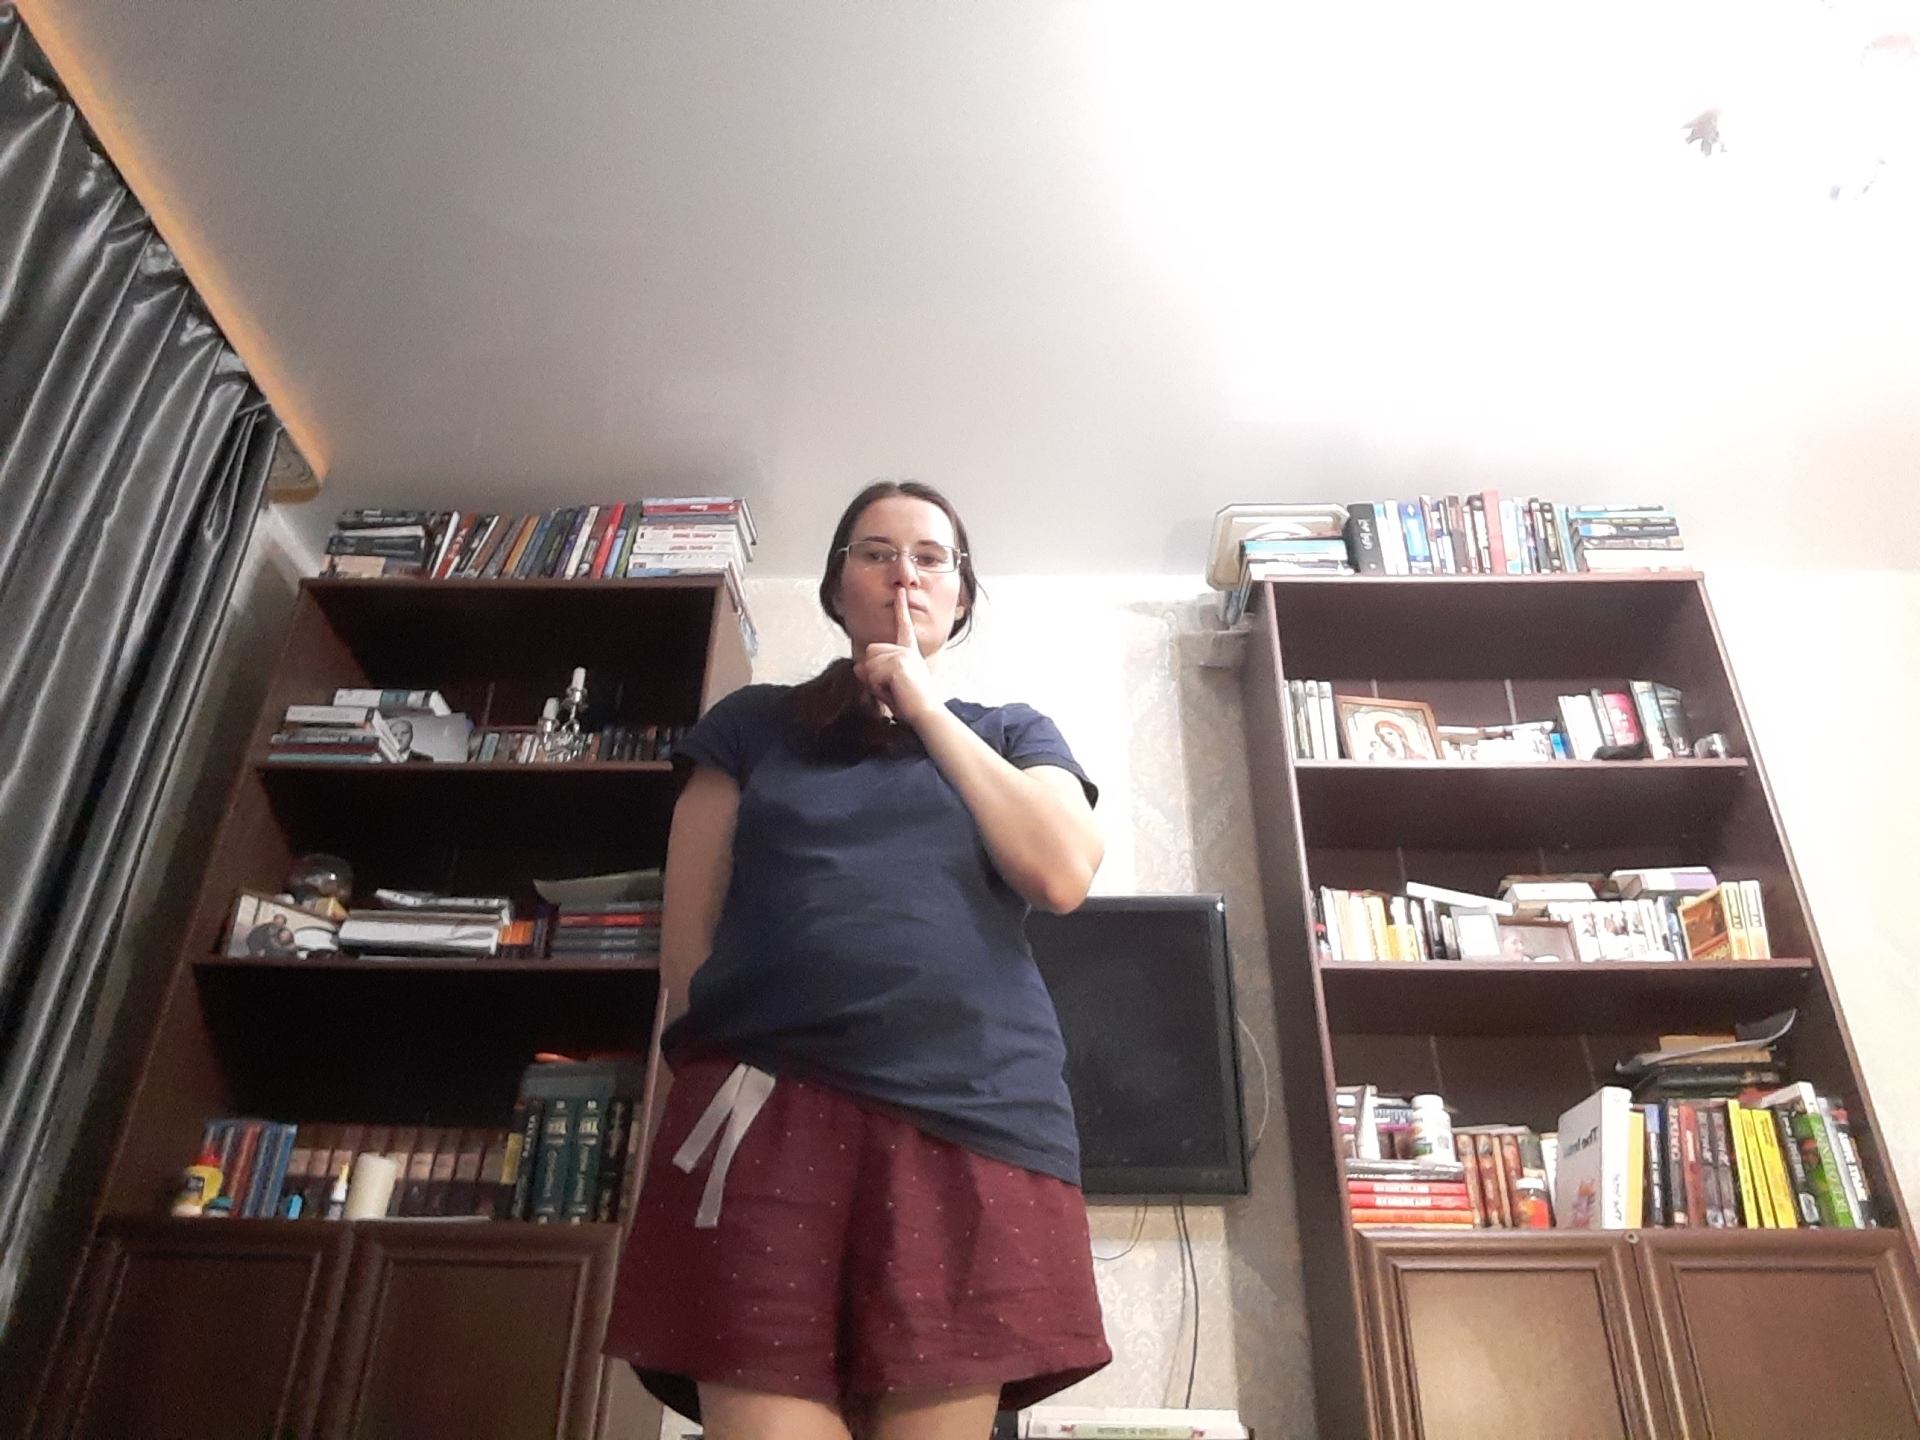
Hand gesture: mute